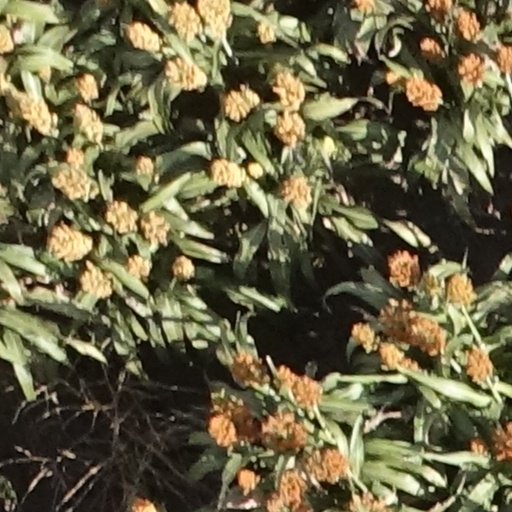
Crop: sorghum